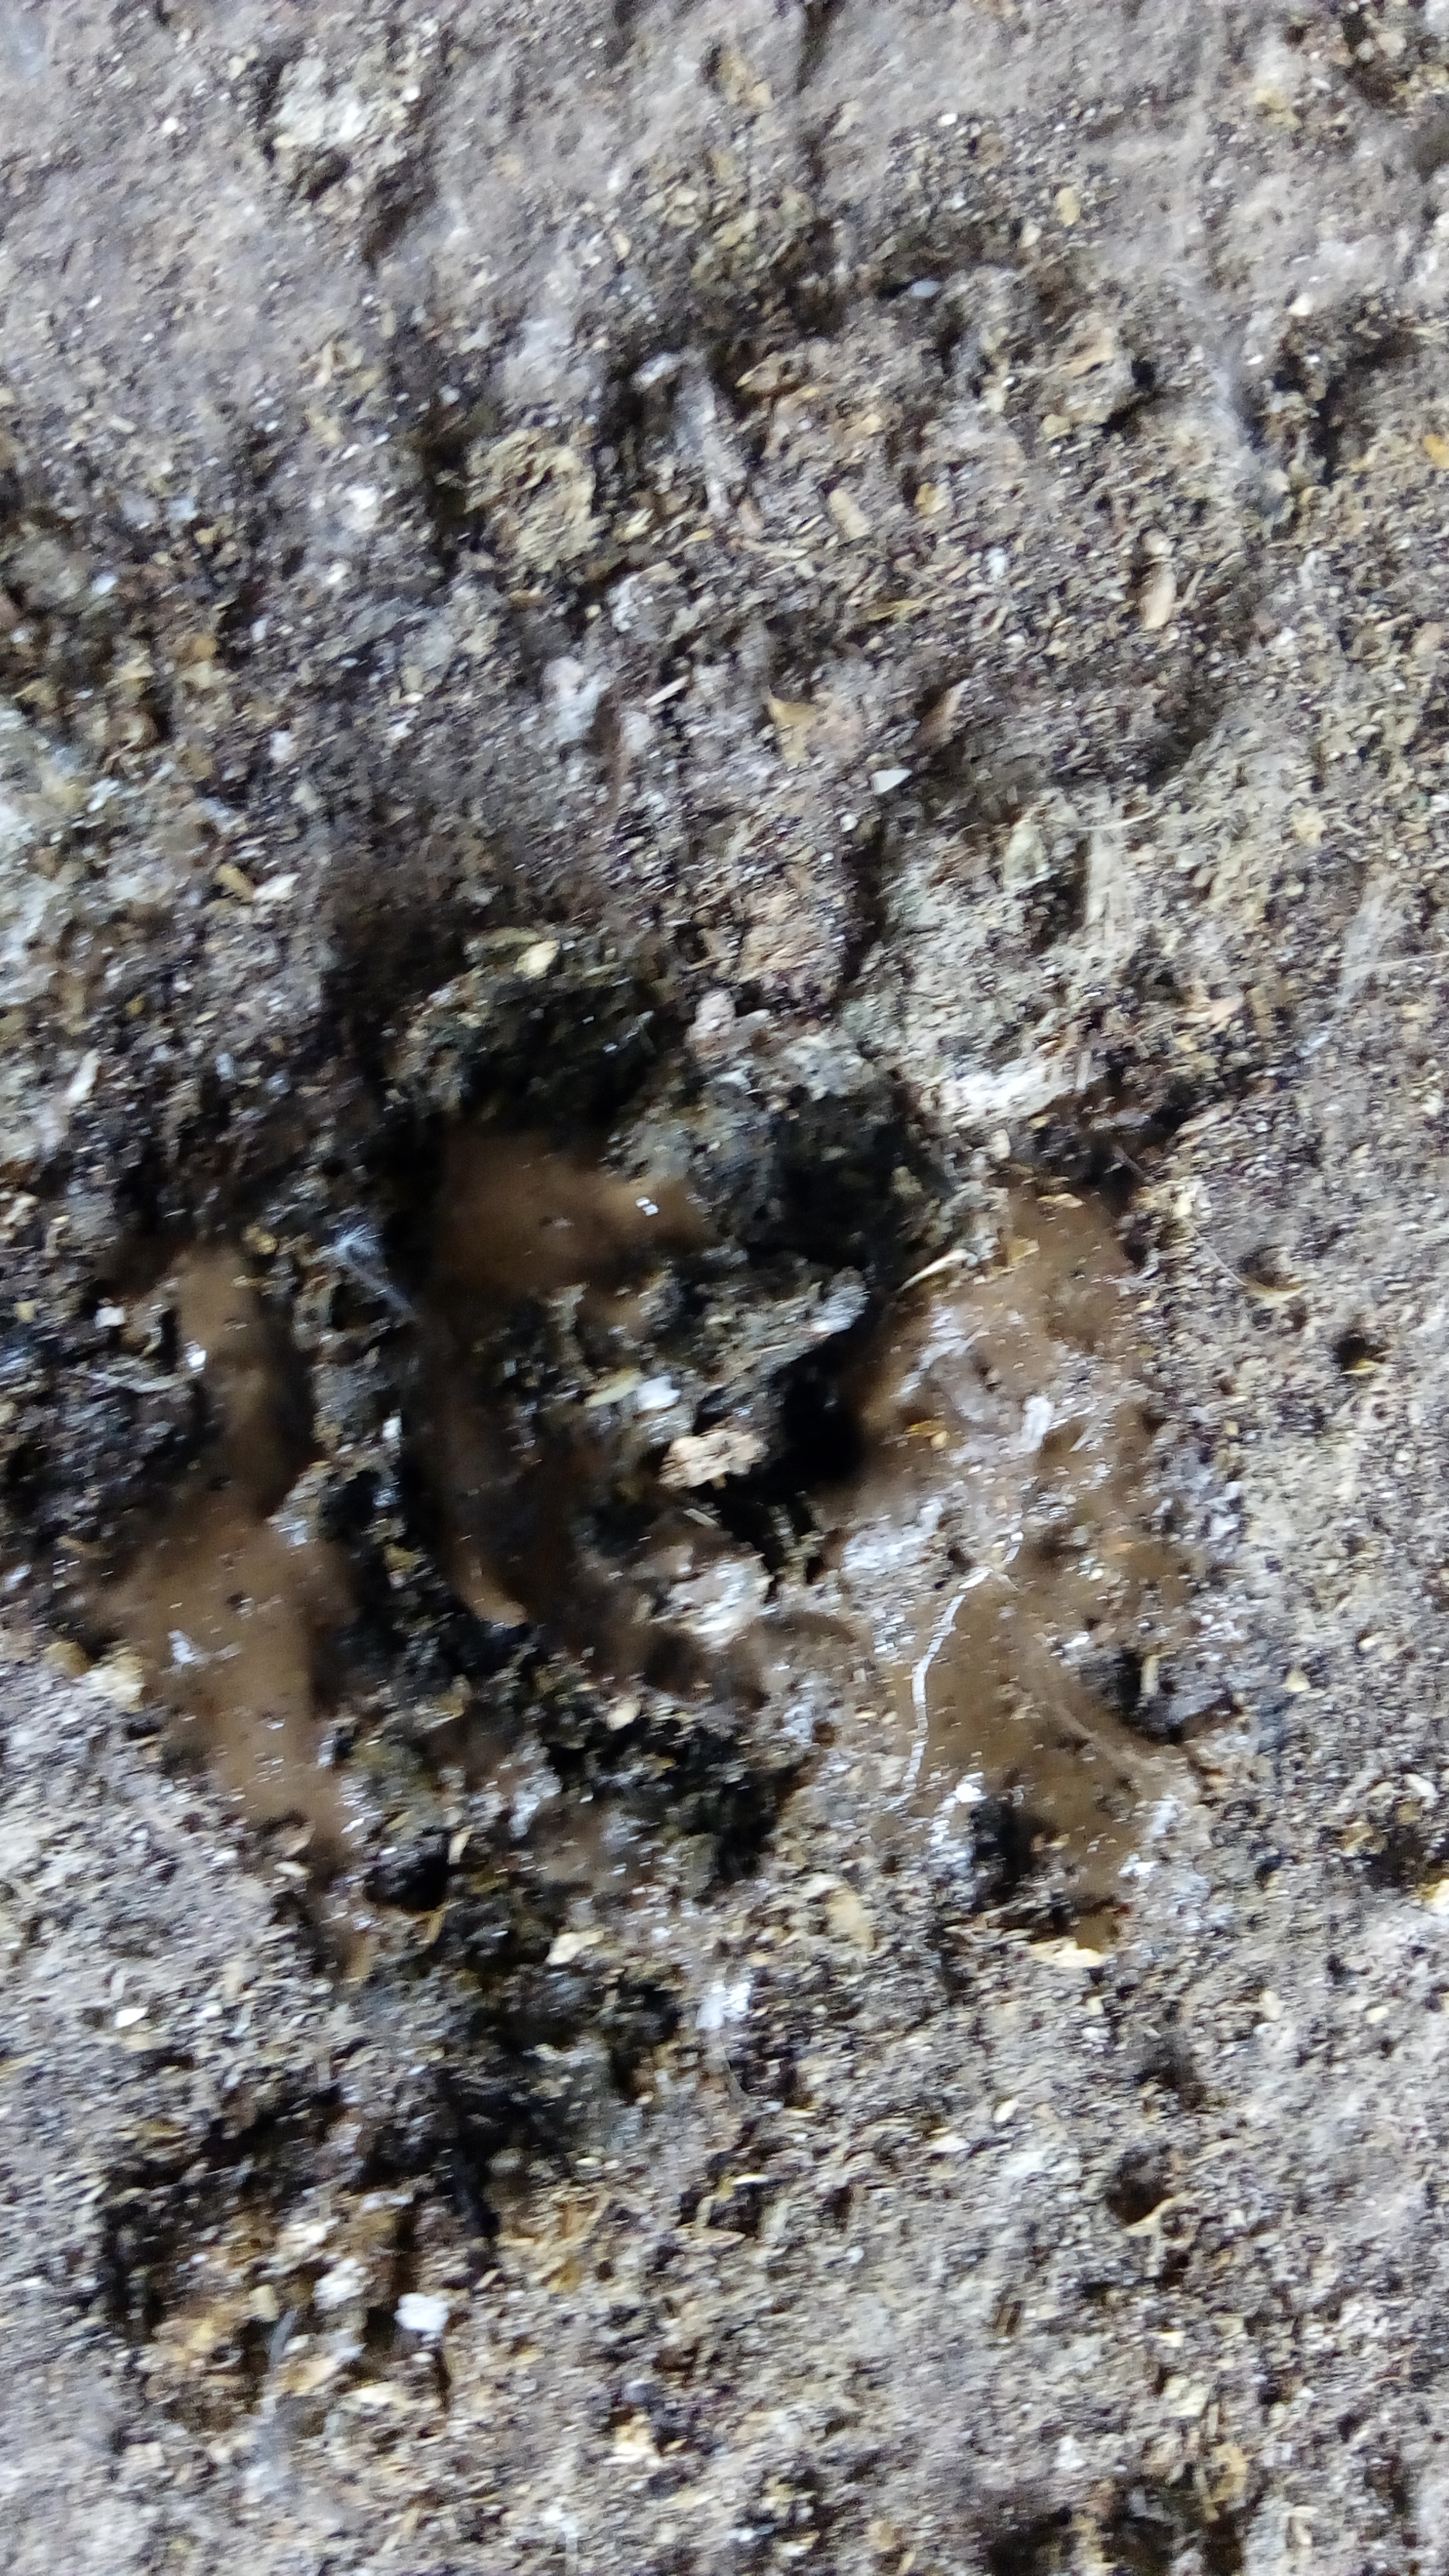
PCR-confirmed diagnosis: Coccidiosis